Harl Pease

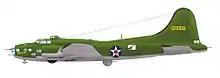
A B-17E of the 19th Bombardment Group, similar to the one Pease flew in his final mission (41-2429)

On August 6, 1942, one engine of Pease's B-17 failed during a mission, forcing a return to its base at Mareeba Airfield for repairs. The 19th BG had already scheduled a "maximum effort" mission against Rabaul, New Britain, on August 7 but Pease and his crew, with their aircraft out of commission, were not scheduled. Pease understood the importance of the mission and was determined to rejoin the group. Only one B-17 at Mareeba was able to fly, a "war-weary" bomber relegated to training. Its engines needed an overhaul, some armament had been dismounted, and the electric fuel-transfer pump had been used for replacement parts. Pease had a fuel tank installed in the bomb bay, with a handpump rigged to transfer fuel, and in less than three hours, was en route to Port Moresby with his crew, all of whom had also volunteered for the mission. They landed at 1:00 a.m. after working or flying almost continuously since 6:00 a.m. the previous day.